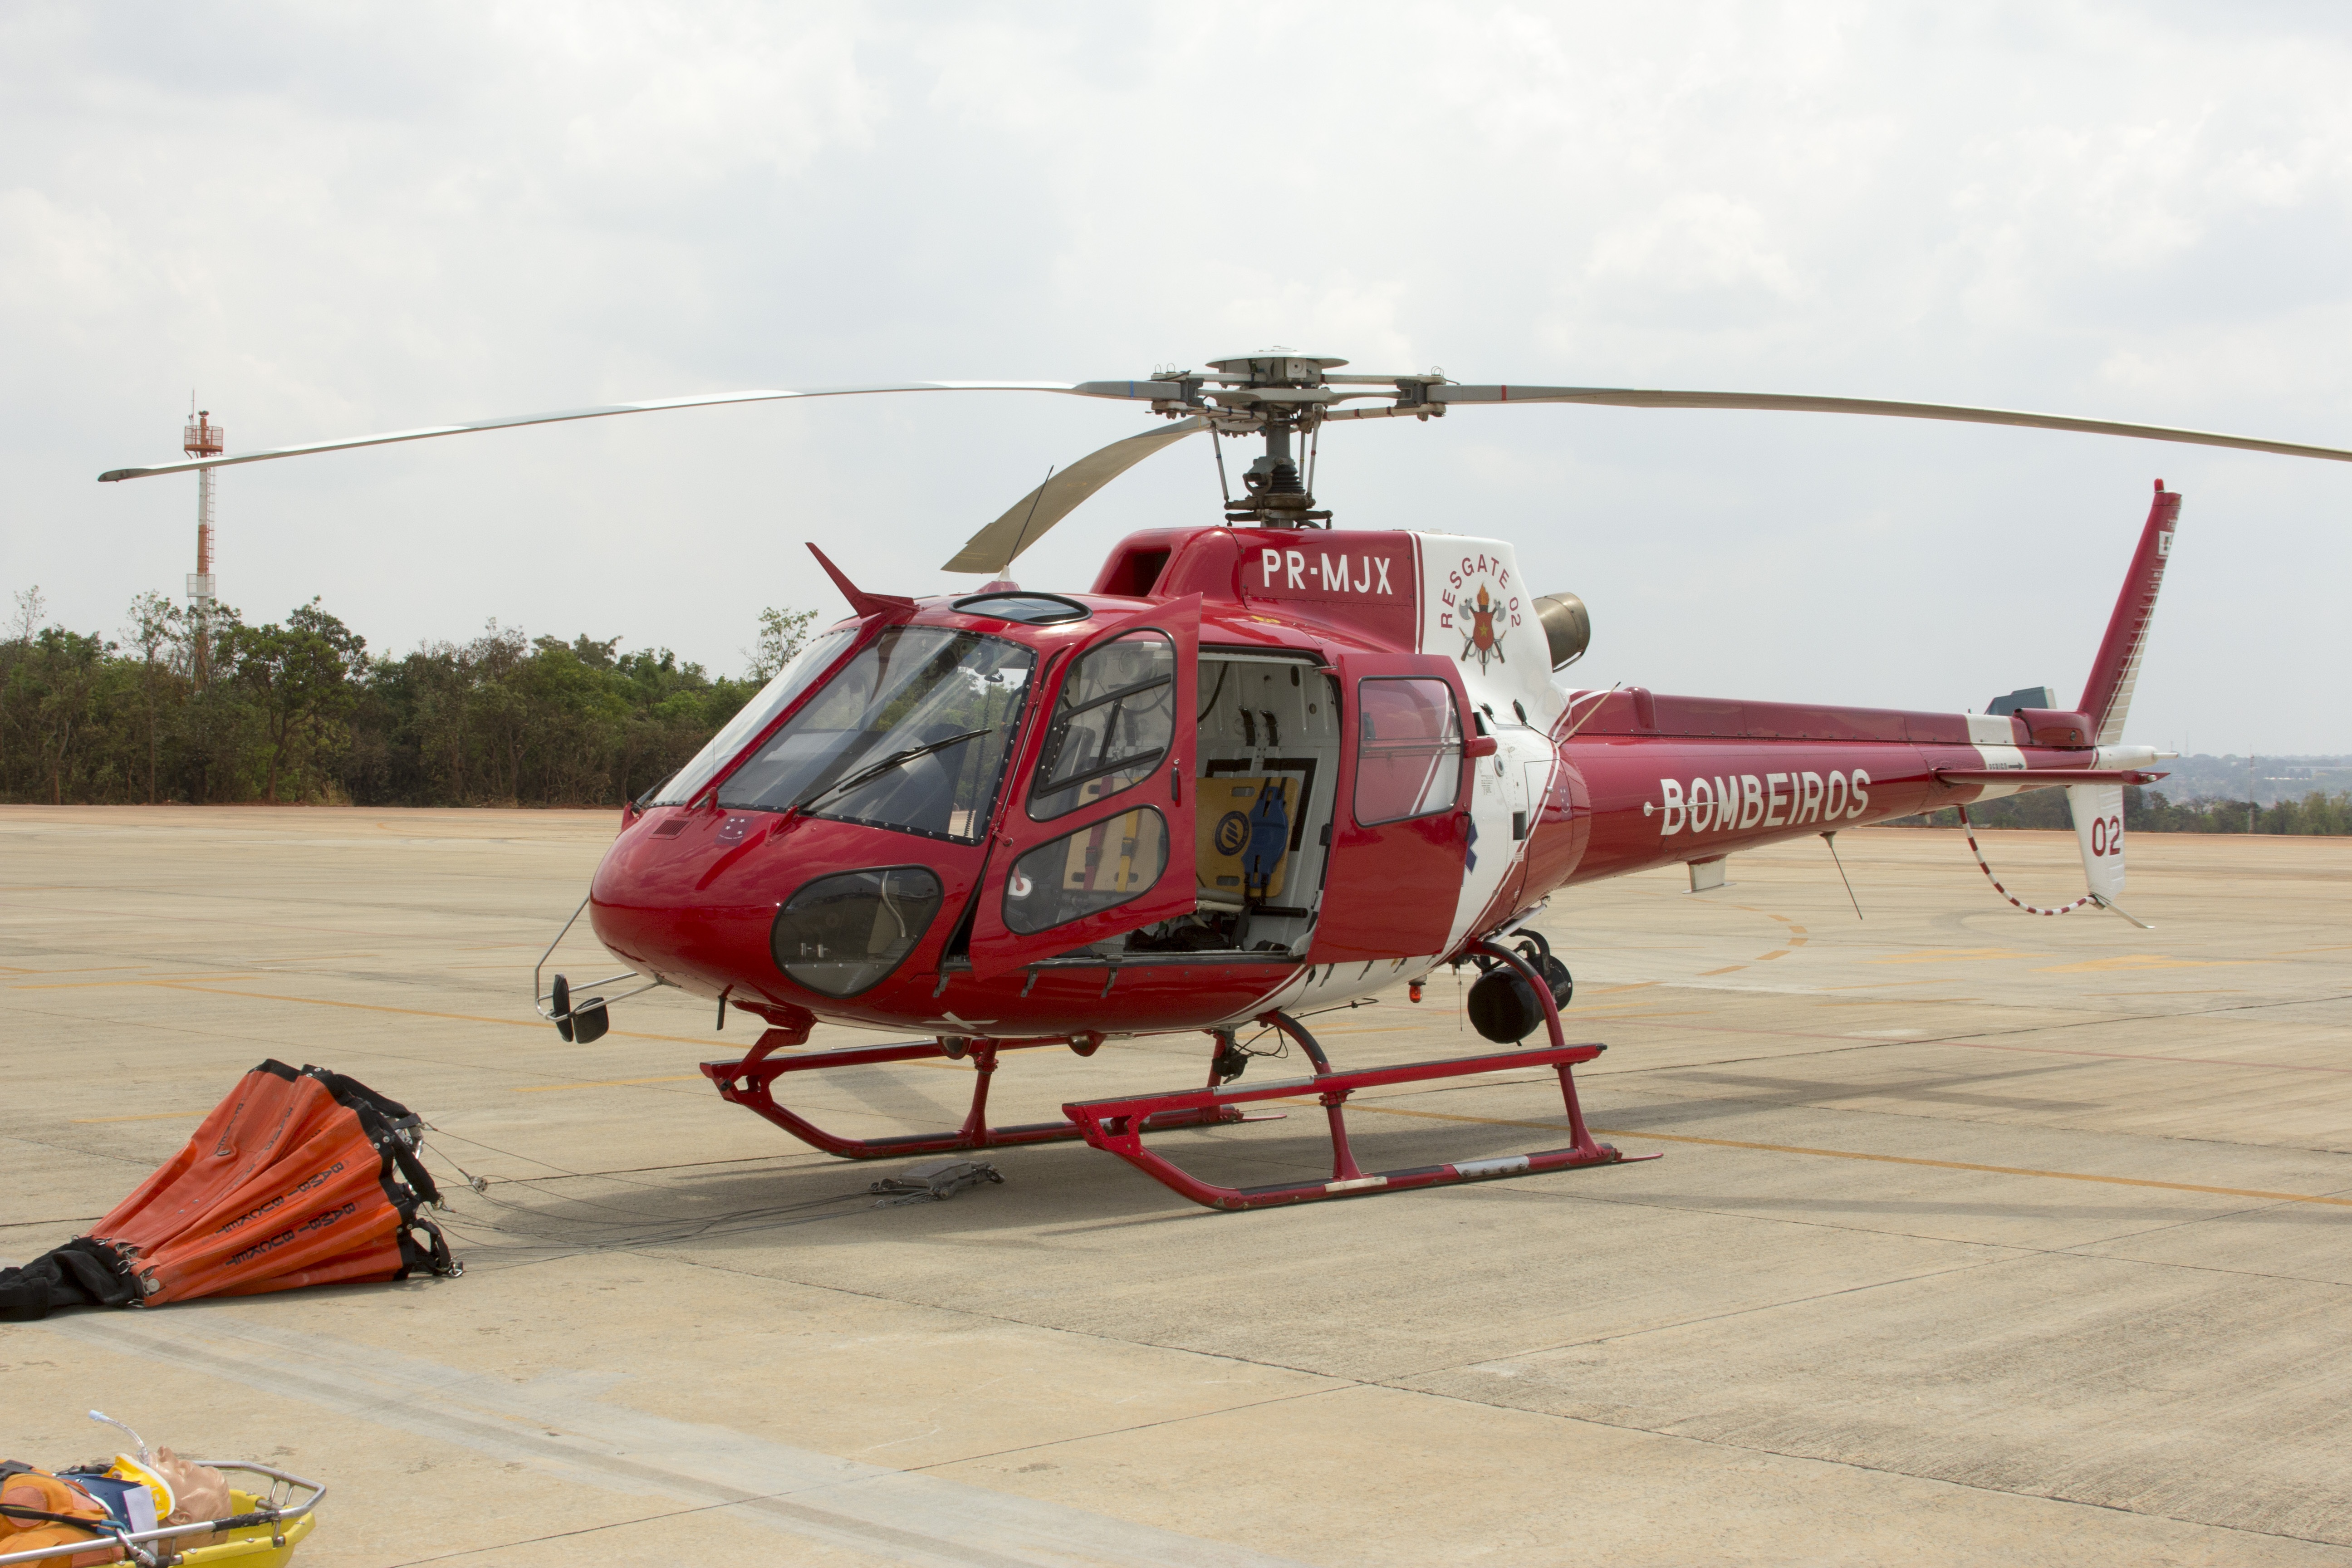
sky, air, fly, travel, plane, aircraft, vehicle, aviation, helicopter, trip, party, hunting, rotorcraft, take off, air transport, aeronautics, plane taking off, fab, atmosphere of earth, helicopter rotor, military helicopter, bell uh 1 iroquois, bell 412, sikorsky s 64 skycrane, bell 214